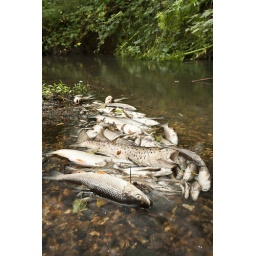
Dead fish on the Silchester Brook in Hampshire, Uk following the pollution by sewage released by a water treatment works